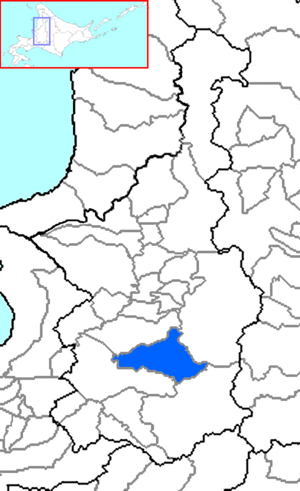
Mikasa est une ville située sur l'île de Hokkaidō, dans la sous-préfecture de Sorachi, au Japon.